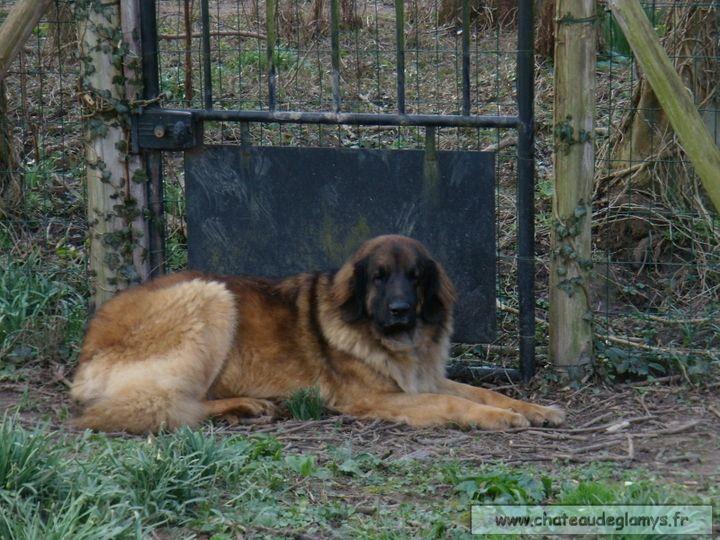
Leonberg